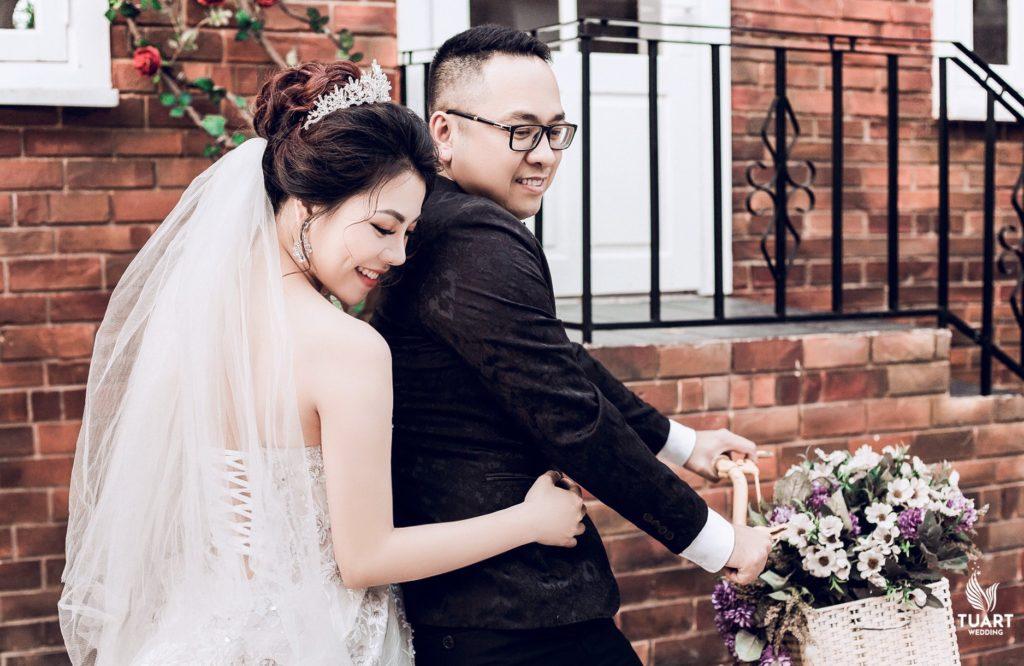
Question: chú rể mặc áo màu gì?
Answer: màu đen